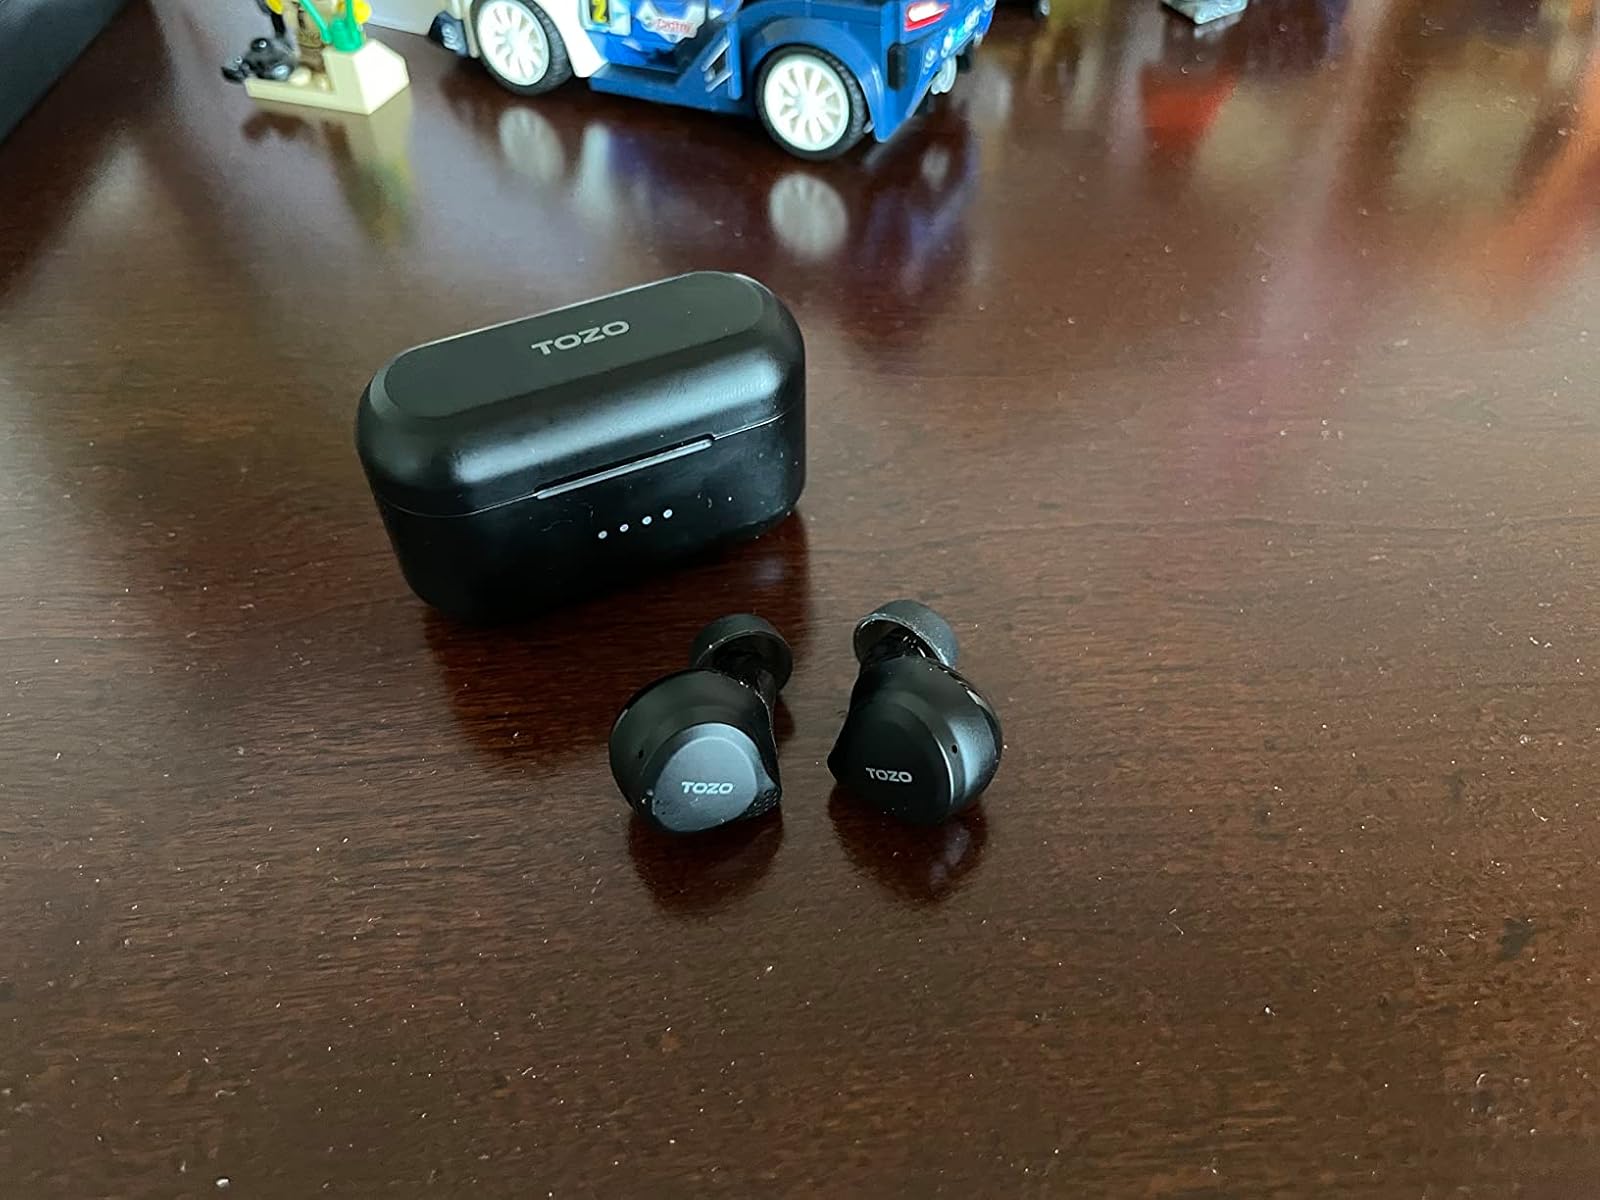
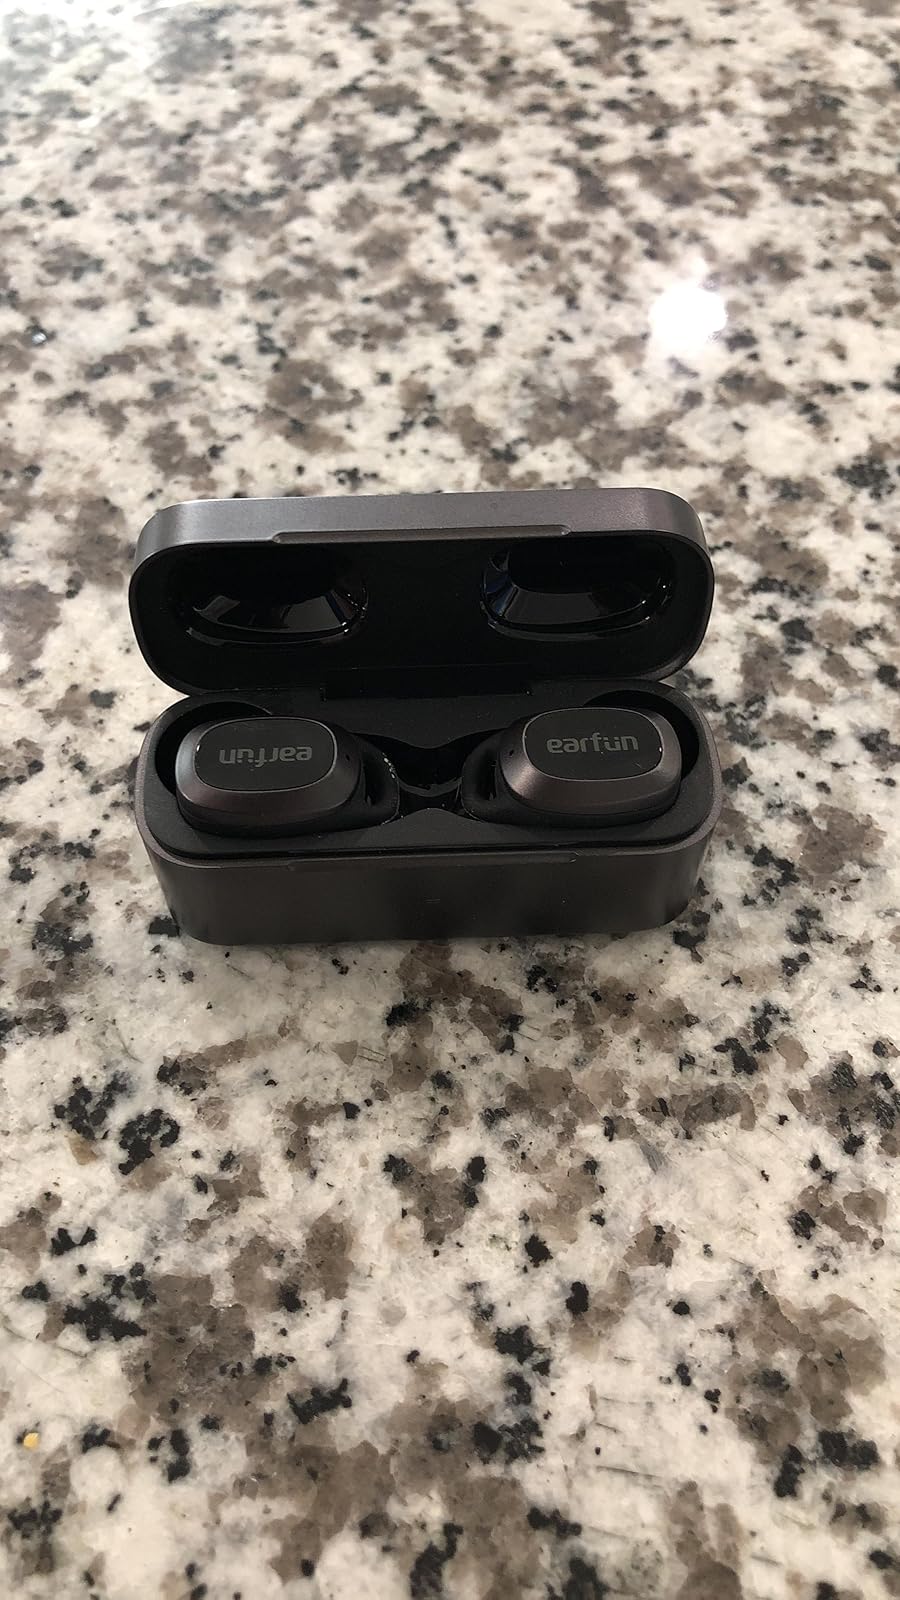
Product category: earbuds
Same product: no